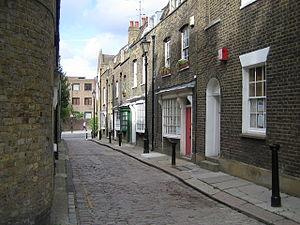
Dead End Street est une chanson des Kinks, parue en single en 1966 et classée 5ᵉ au Royaume-Uni et seulement 73ᵉ aux États-Unis. Elle a depuis été rééditée dans les bonus de l'album Face to Face. Elle décrit la misère des habitants d'une petite rue délabrée, sans perspectives d'avenir, un thème fréquent dans les chansons écrites par Ray Davies.